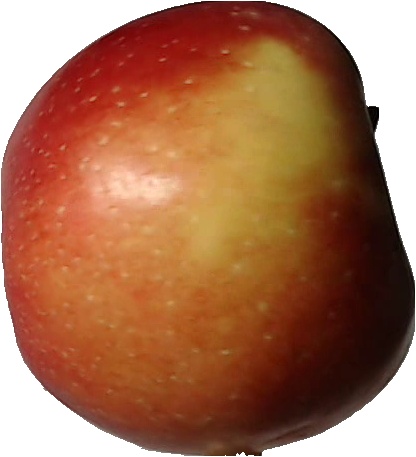
Label: apple_braeburn_1